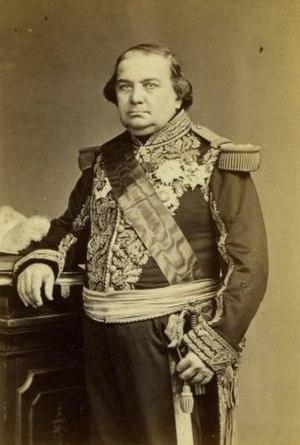
La campagne de Cochinchine, commença comme une expédition punitive franco-espagnole limitée et se termina en guerre de conquête française. Elle se conclut par la colonisation française de la Cochinchine, prélude à presque un siècle de domination française au Viêt Nam.